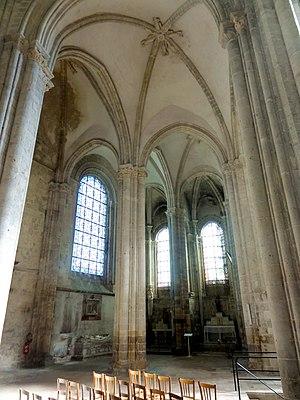
Collatéral nord, vue vers l'est.
La Collégiale Notre-Dame-du-Fort est une église paroissiale catholique, dédiée à Notre-Dame, située dans la commune française d'Étampes et le département de l'Essonne. C'est une ancienne collégiale, associée au château royal situé à proximité. Elle a été fondée vers 1022 par le roi Robert le Pieux. Seule la petite crypte sous le chœur subsiste de cette collégiale primitive, achevée vers le milieu du XIᵉ siècle. Sans doute en raison de ses petites dimensions, elle est remplacée par une nouvelle église construite pendant cinq campagnes très rapprochées entre 1130 et 1160, plus une pour le portail royal au sud qui est l'un des éléments les plus remarquables de l'église. Dans son ensemble, l'architecture de l'église, empreinte d'influences parisiennes et champenoises, montre toutes les étapes de la genèse de l'architecture gothique, mais c'est toutefois le style roman tardif qui domine. Le clocher est le produit de trois autres campagnes de construction jusqu'en 1180 environ, et compte parmi les plus élégants d'Île-de-France.